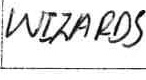
Label: Wizards